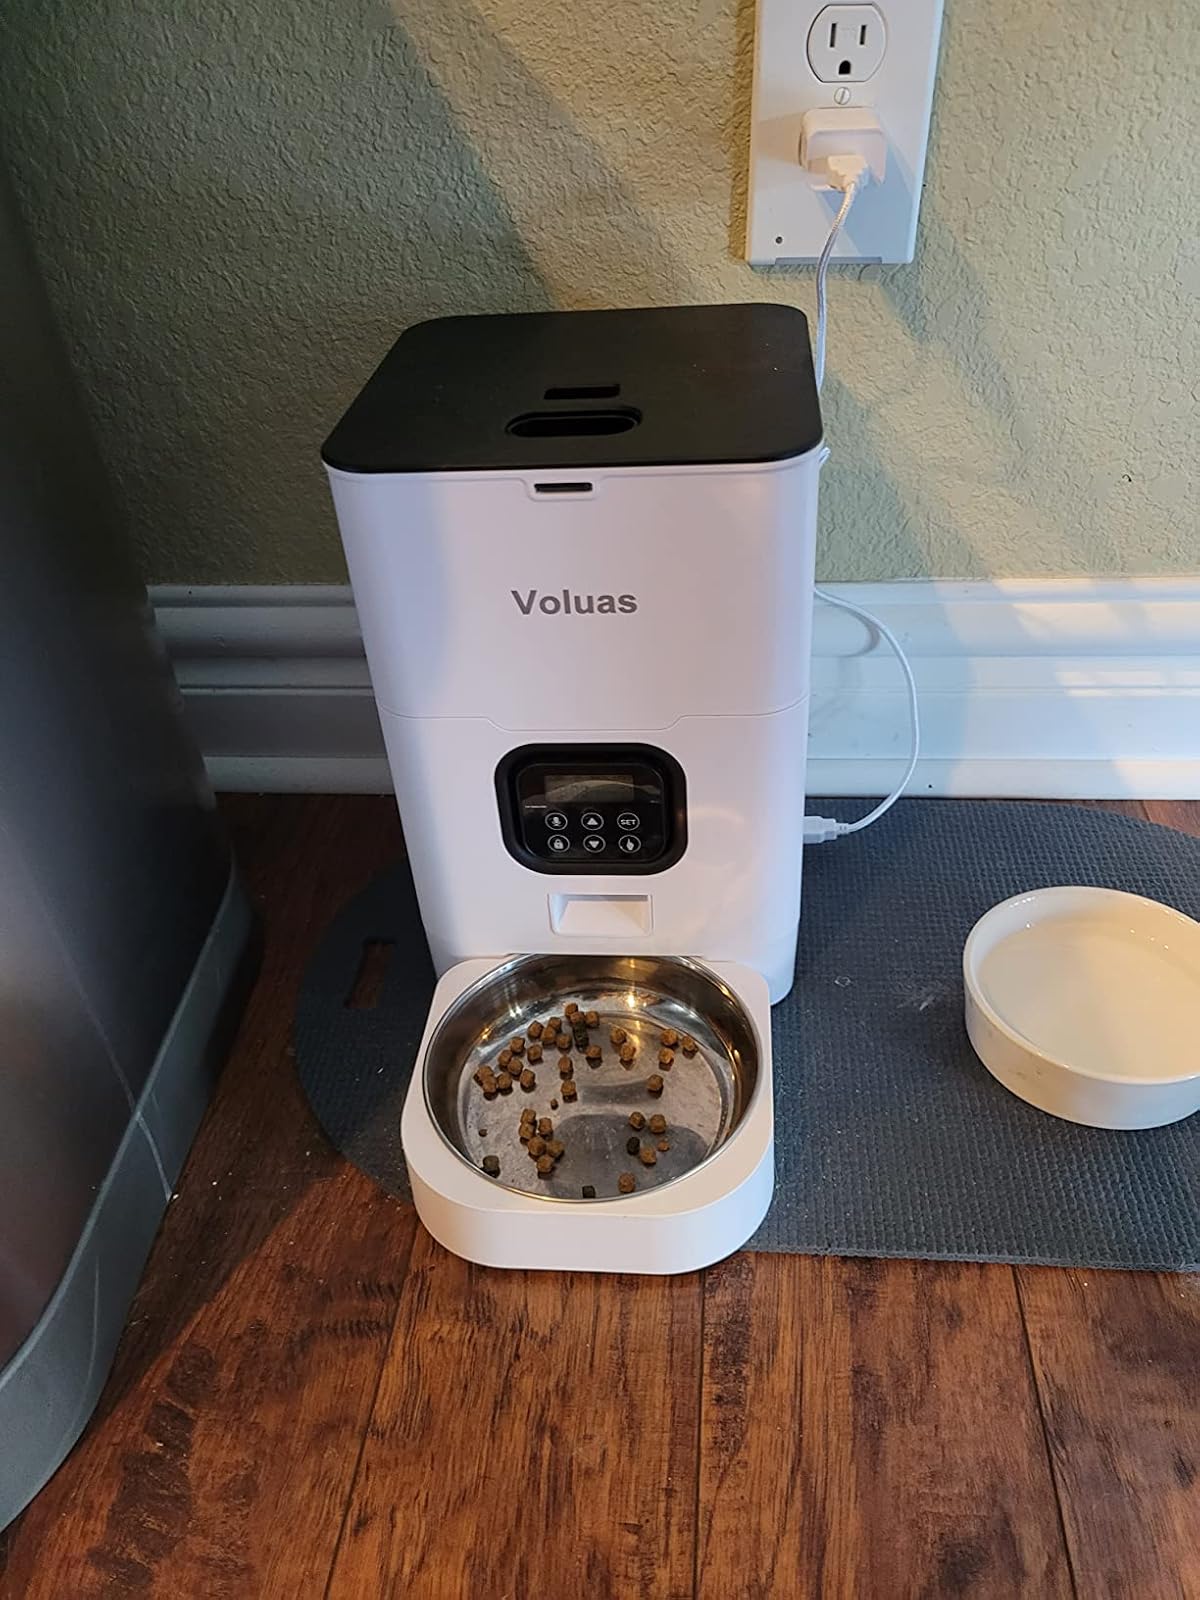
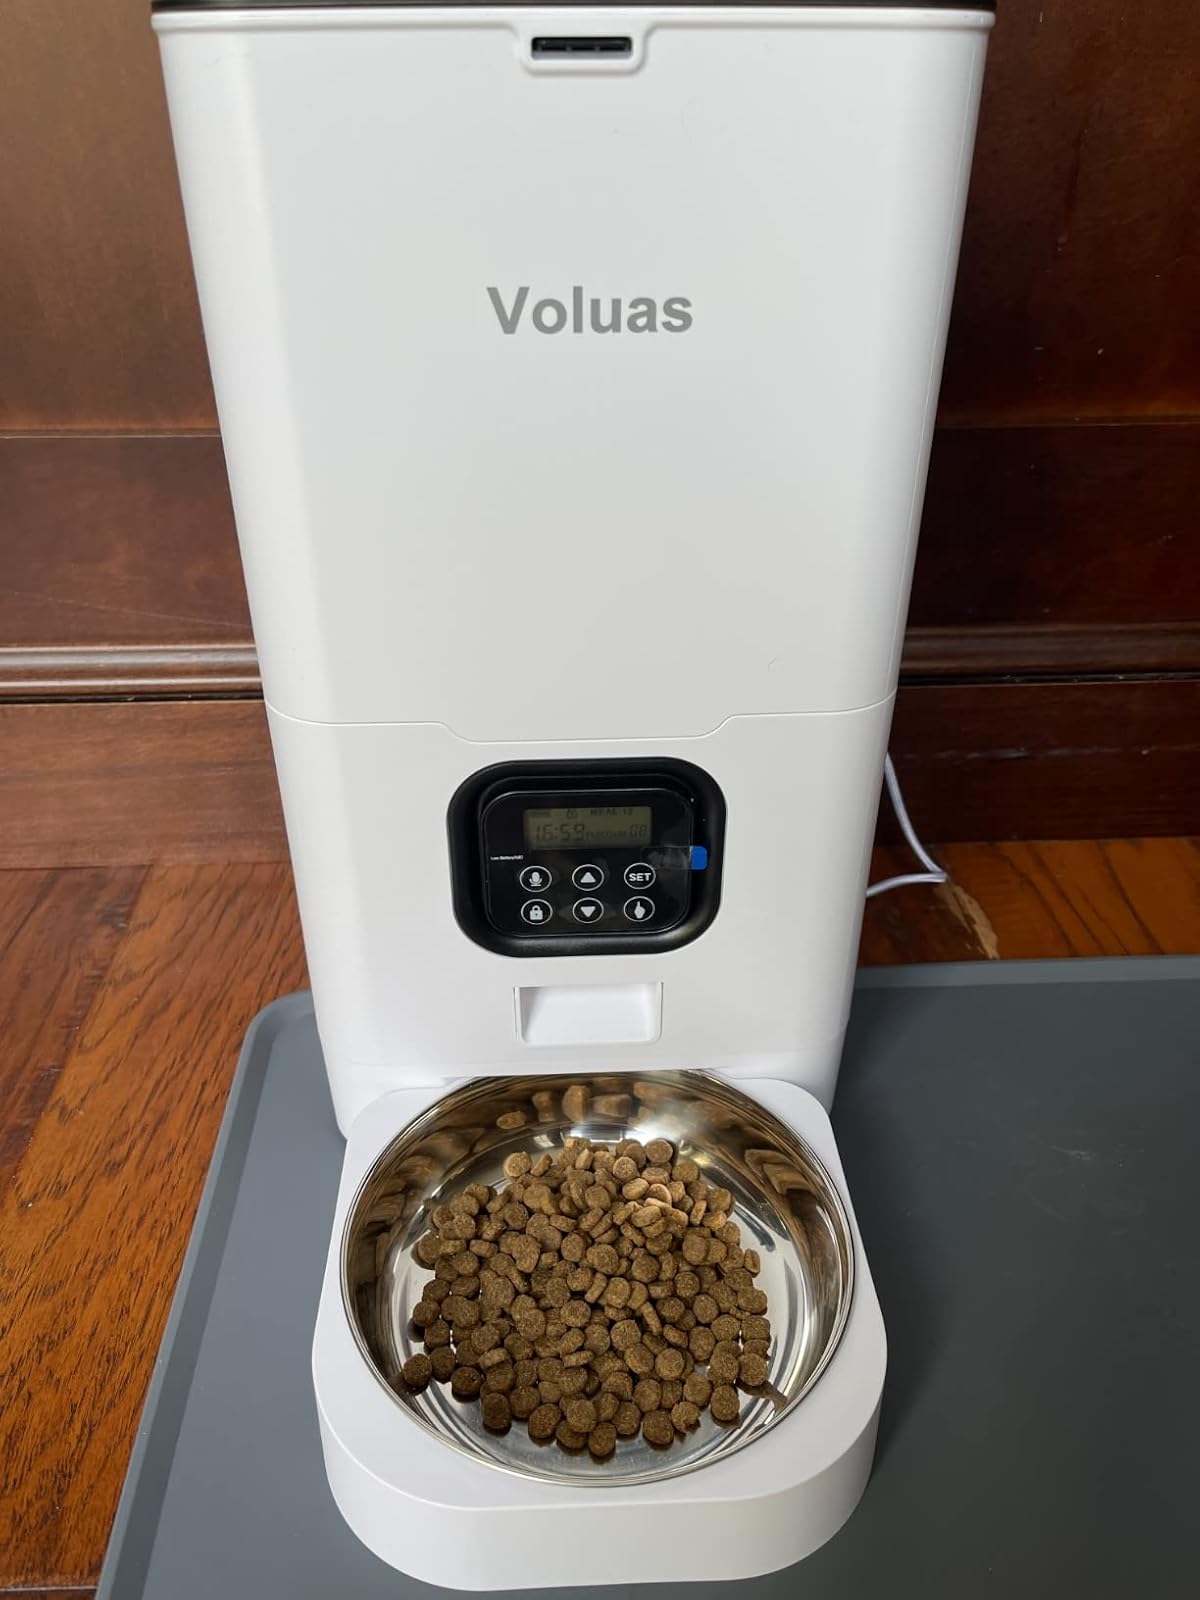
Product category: items_feeder
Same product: yes